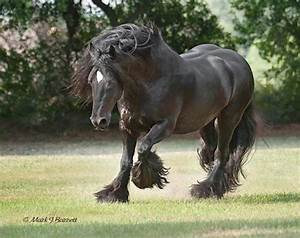
Label: horse